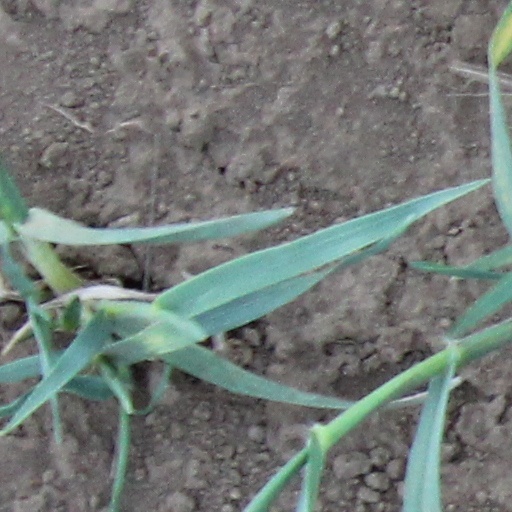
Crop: wheat